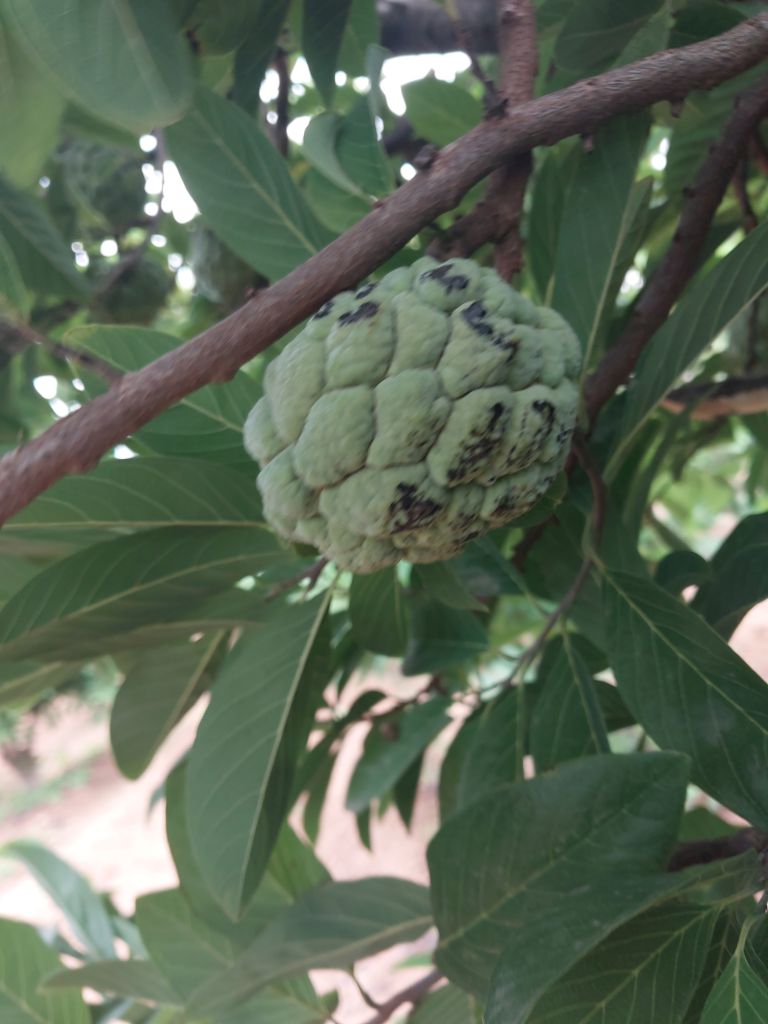
Disease label: Blank Canker